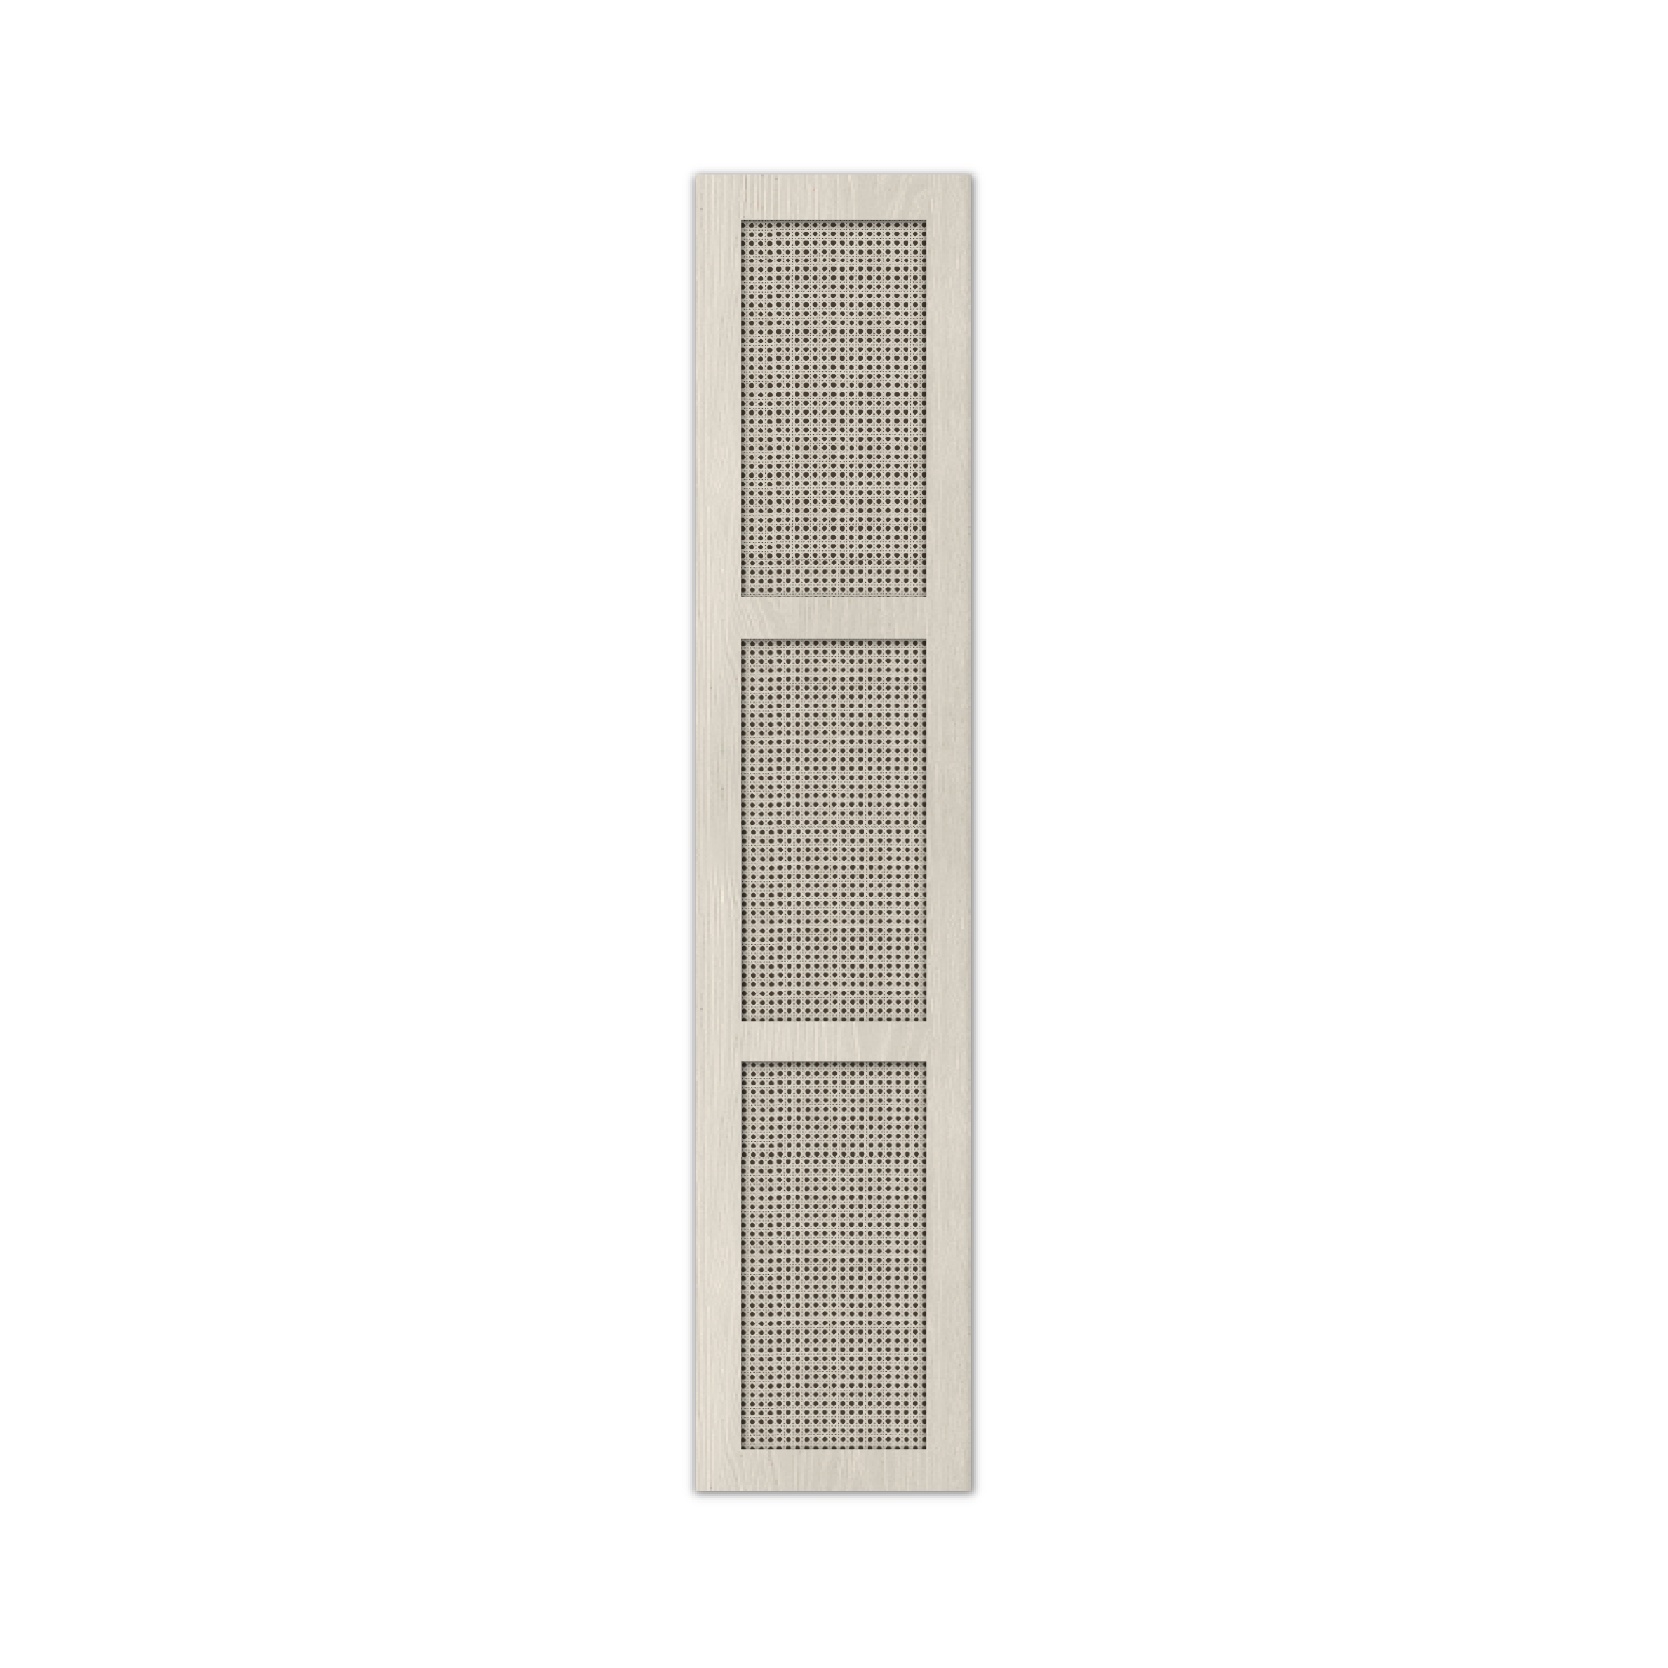
PAINTED CANE & OAK OPEN WEAVE DOOR FOR PAX
Brand: PAX
Our doors for Pax are lengthened so that they cover most of the toe-kick / plinth area of the IKEA frame, leaving 2cm clearance for a rug. Cane & Oak open weave doors offer an organic texture that is lightweight yet sturdy. This natural material allows you to conceal unsightly necessities like WIFI routers and TV boxes without obstructing their signal. As cane is a natural, organic material imperfections in colour and consistency of the weave do occur and are considered normal. These are not faults. The framed edge of the doors have an MDF core with oak veneer outer layer. Available in the full Fronteriors painted colour palette and natural wood finishes. Please use the drop-down menu to indicate your door opening preference (to the left or right) for each door. Your Fronteriors order does not include the IKEA frames and hinges . These must be purchased from IKEA directly. We recommend adding handles to personalize your doors, but if you prefer a handle free solution, we suggest using IKEA’s push-open mechanisms. Important: When planning the placement of your internal shelves and drawers, please refer to our PAX Assembly Guide for guidance on the location of hinges. Similarly, when using IKEA’s online Pax Planner, please add doors to the frames before planning the internal configuration as this will also reveal hinge locations and guide you on where drawers/shelves can be located. Please refer to our resources tab below for assembly guides. Sample boxes can be ordered here .
Category: Furniture > Cabinets & Storage > Closets > Closet Doors